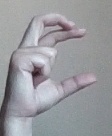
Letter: thal